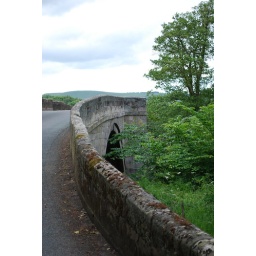
bridge over the Dove river